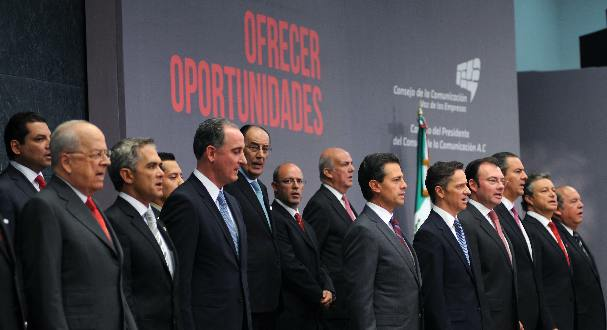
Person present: Yes